Women in Chile

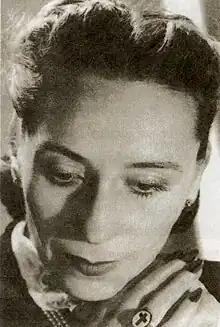
María de la Cruz, (1912–1995), Chilean political activist for women's suffrage, journalist, writer, and political commentator. In 1953, she became the first woman ever elected to the Chilean Senate

Women were granted the right to vote in 1931 and 1949 during Chile's presidential era. Also during the era, thousands of women protested against socialist president Salvador Allende in the March of the Empty Pots and Pans. While under Augusto Pinochet's authoritarian regime, women also participated in "las protestas", protests against Allende's plebiscite in which women voted "no." During Chile's time under dictator Pinochet, the state of women's legal rights fell behind most of Latin America, even though Chile had one of the strongest economies in South America. Chile returned to democracy in 1990, leading to changes in women's lives and roles within society. Chile's government has committed more political and financial resources than ever before to enhancing social welfare programs since the country's return to democracy.. The "Concertación" political party has been in power since the end of Pinochet's dictatorship, and from 2006 to 2010, Michelle Bachelet of the party served as the first female President of Chile.